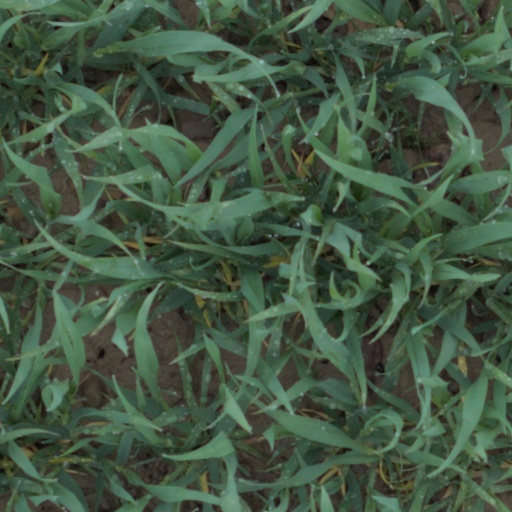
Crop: wheat